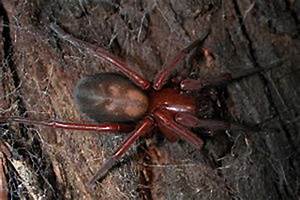
Label: ragno